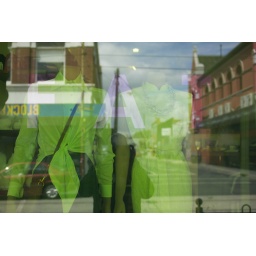
We love the green in this shop window at FAT in Chapel Street, Prahran